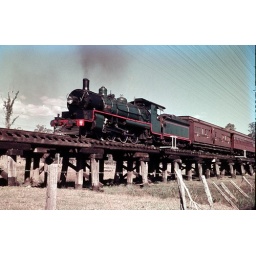
A Queensland class B18 1/4 locomotive heading a passenger train at Morayfield on its way to Brisbane in 1966.